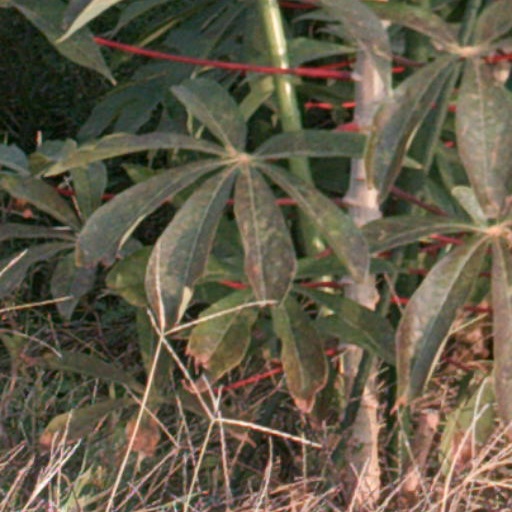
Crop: cassava